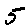
Label: 5